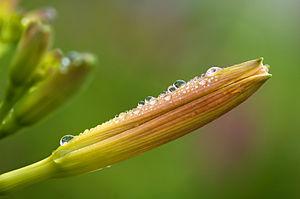
Hémérocalle (Hemerocallis sp.): Fleur en train de s'ouvrir après une averse dans un jardin en Suisse. Українська: Стебло і нерозкрита квітка Hemerocallis